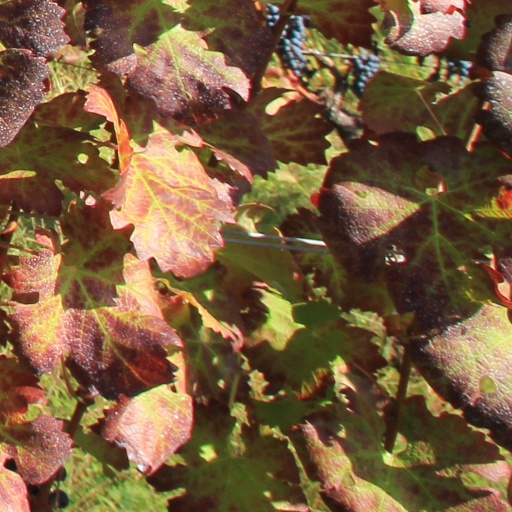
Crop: grape